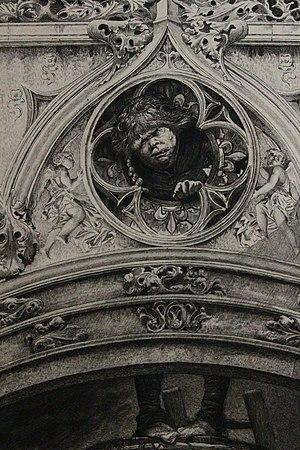
Luc-Olivier Merson - Quasimodo
Quasimodo est un personnage de Notre-Dame de Paris, roman de Victor Hugo publié en 1831.